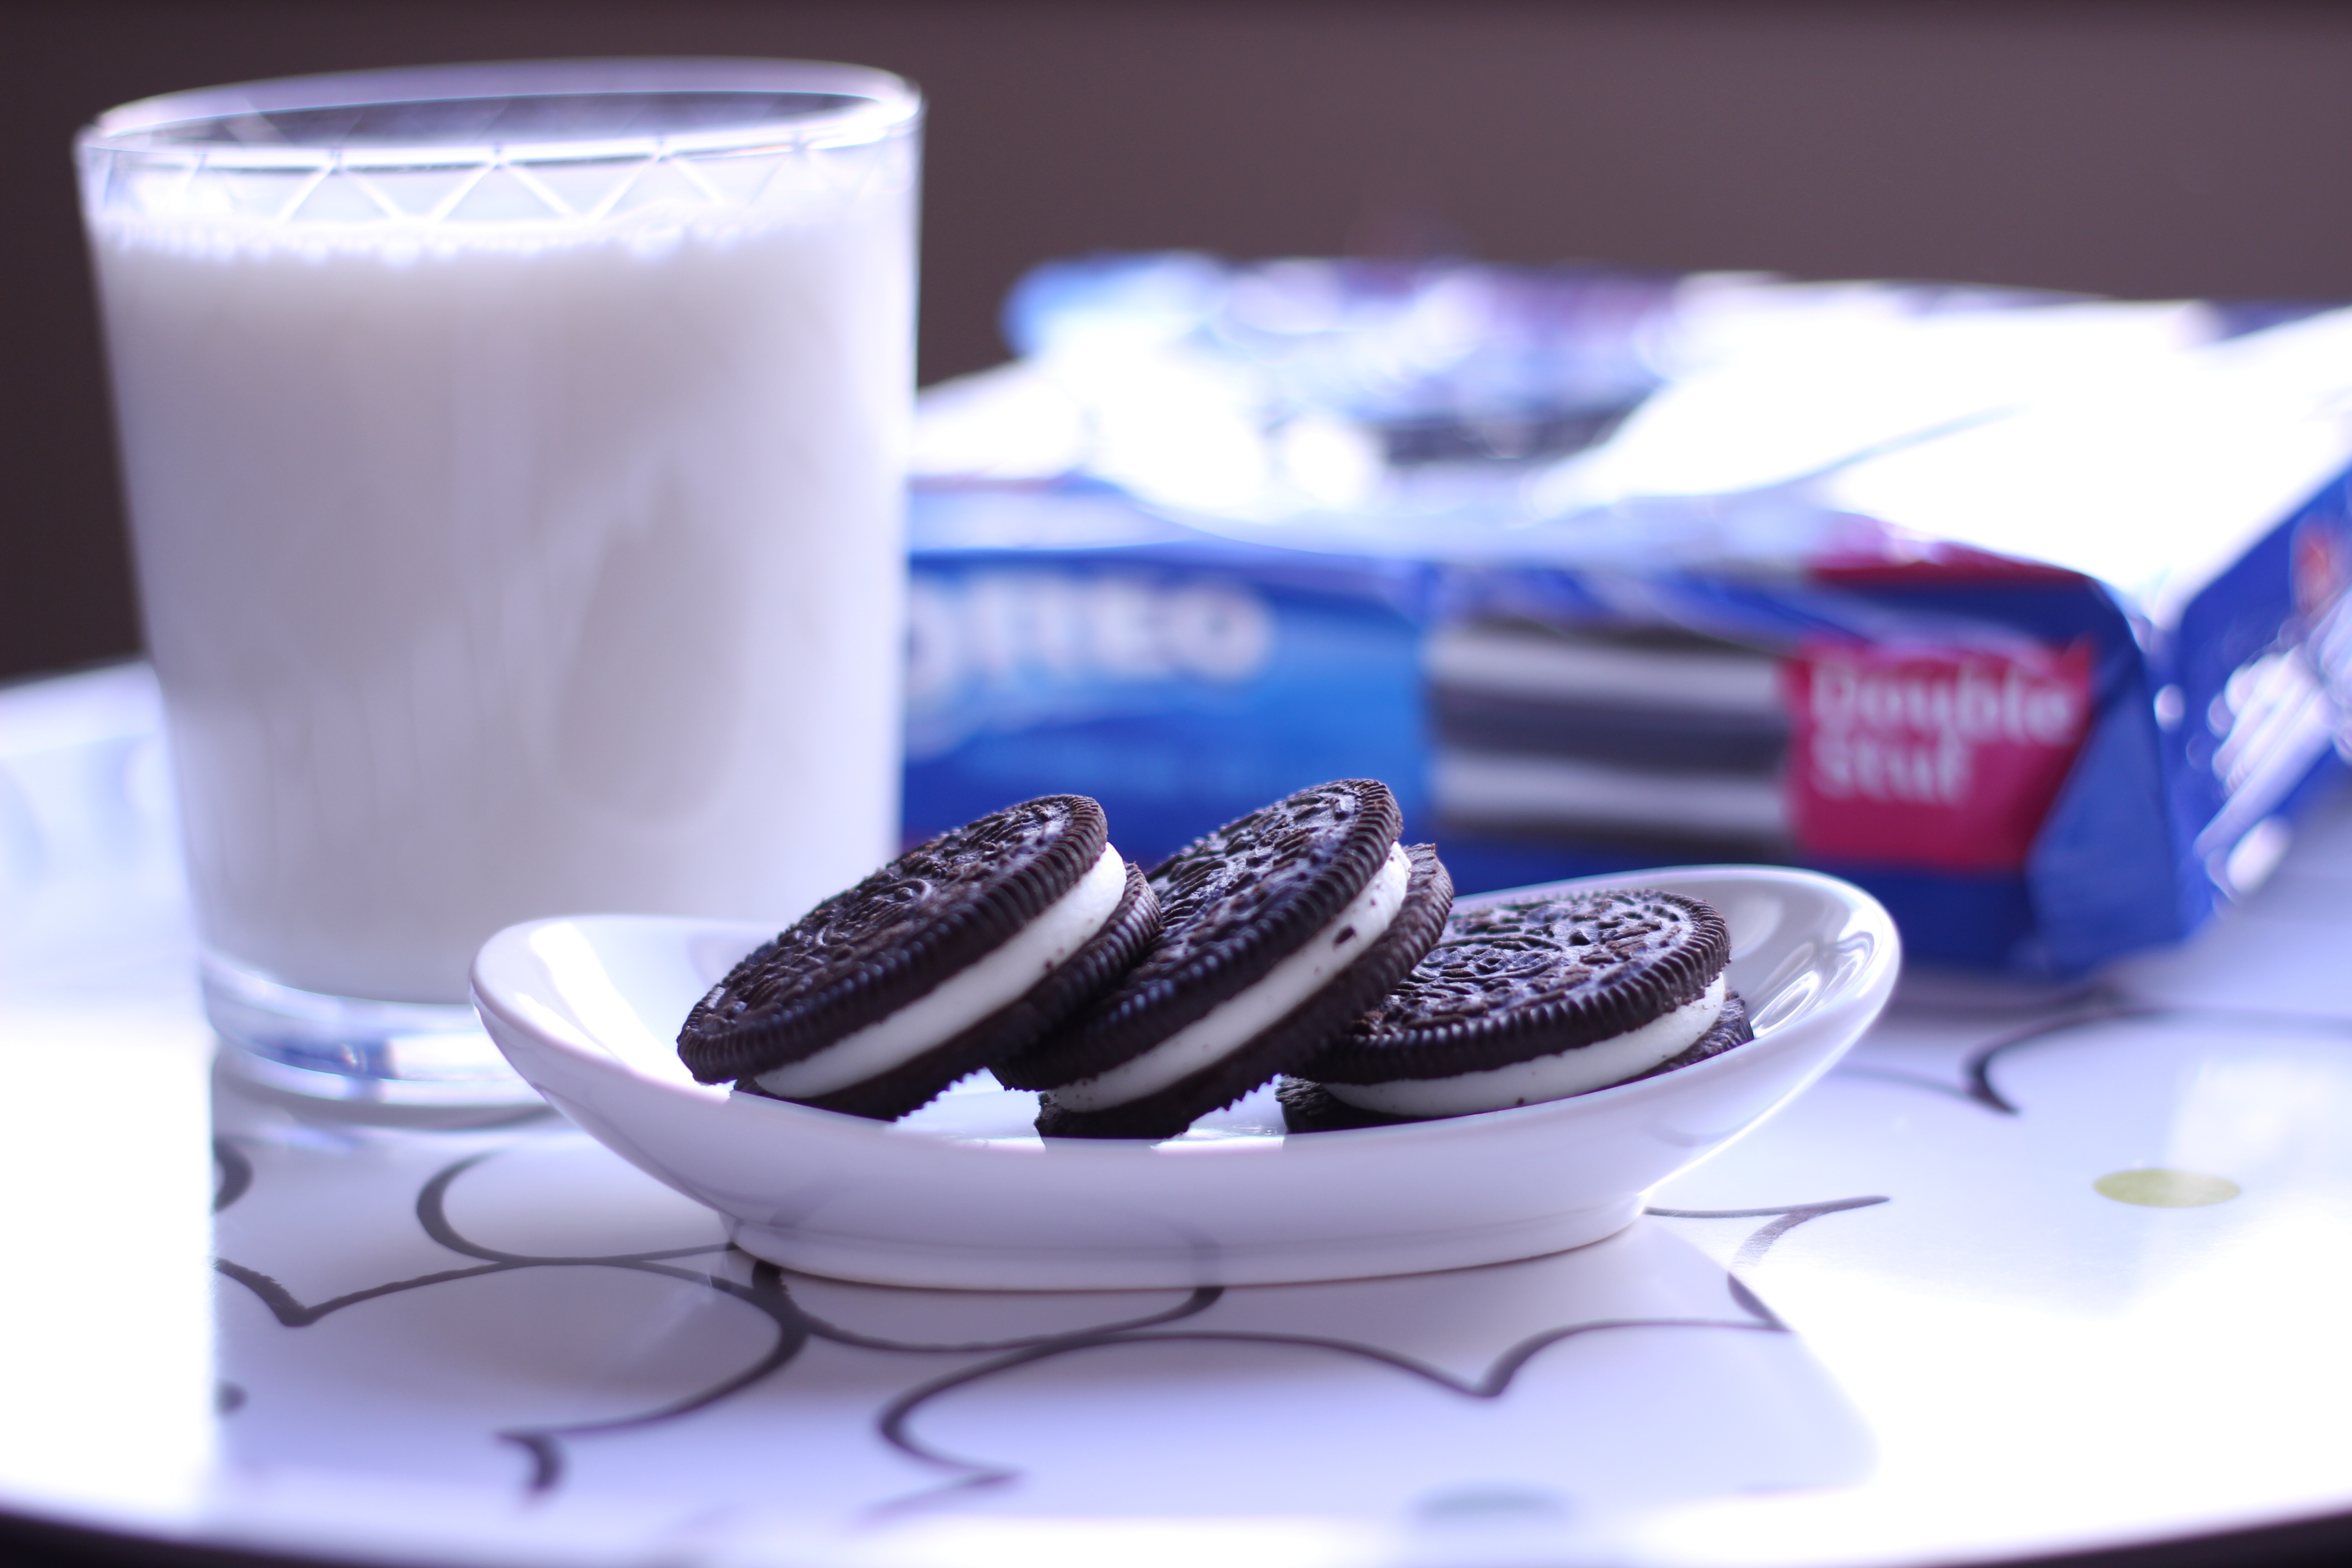
sweet, meal, food, drink, breakfast, chocolate, milk, dessert, indulgence, cookies, oreo, flavor, sense, snack food